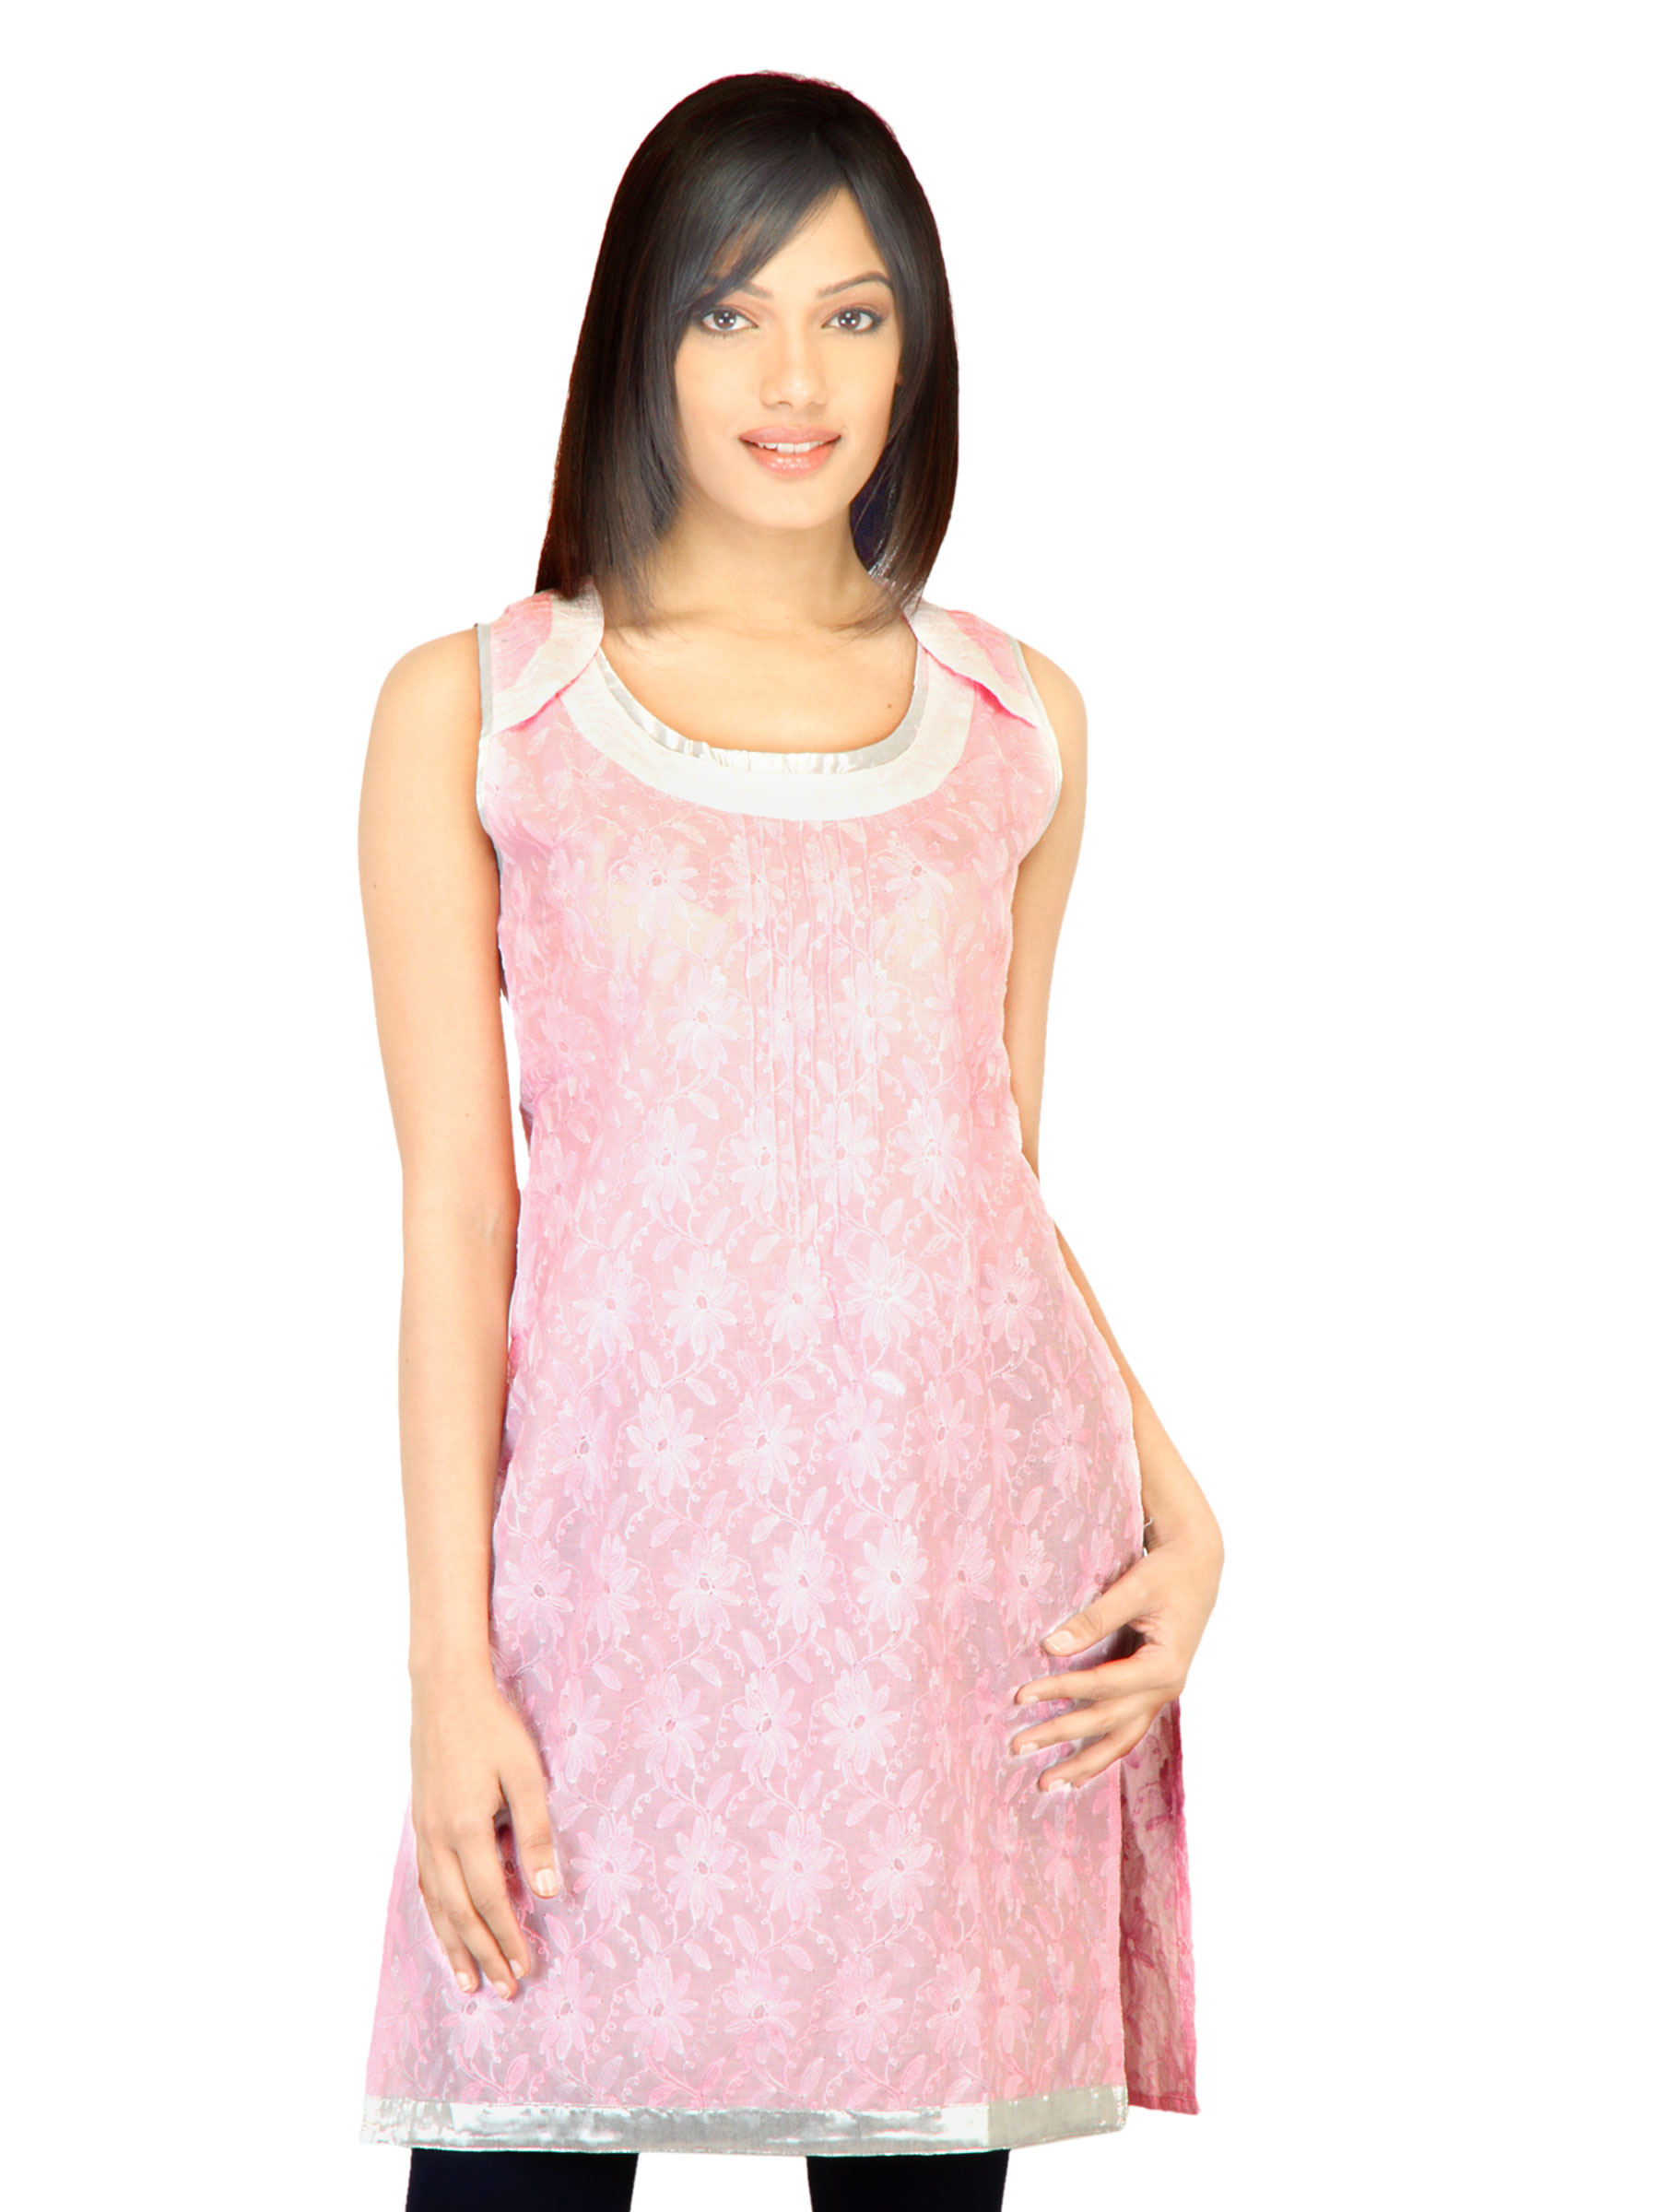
Aneri Women Swara Pink Kurta
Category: Apparel / Topwear / Kurtas
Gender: Women
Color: Pink
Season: Fall 2011
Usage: Ethnic